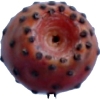
Label: cactus_fruit_red